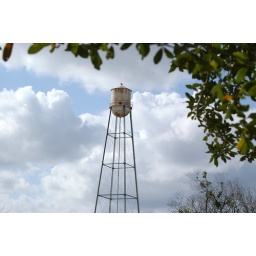
An old rickety water tower near the Imperial Sugar building in Sugarland, TX.